Johan Bergenstråhle

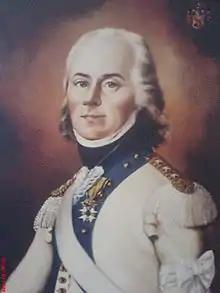

Johan Bergenstråhle (13 May 1756 – 7 March 1840 in Stockholm) was a Swedish military officer who participated in Russo-Swedish War (1788–1790), and the Finnish War. In June 1808, he was sent as a colonel of the Swedish Army, with 1,000 men and four cannon to Vasa in order to retake the city from the Russians. The expedition failed and Bergenstråhle was wounded and captured on 25 June.